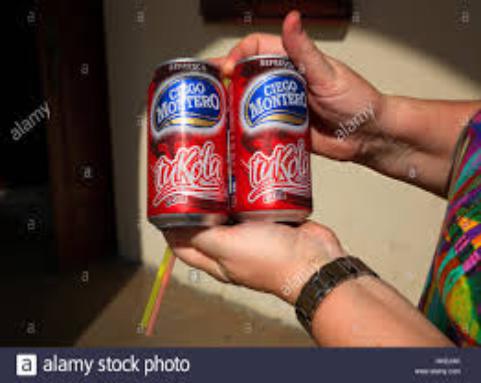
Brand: Ciego Montero
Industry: Food